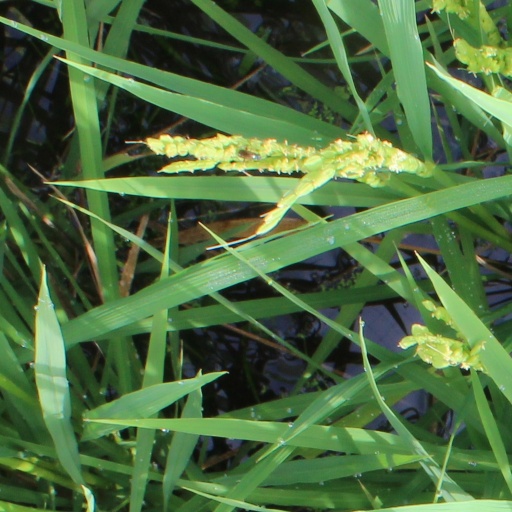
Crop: rice